Naval High School (Turkey)

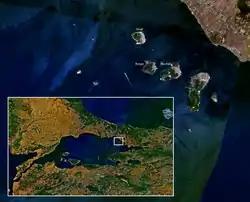
Satellite photo of the Prince Islands (Heybeliada is third from left)

All graduates of the Naval High School were directly admitted to the Turkish Naval Academy with no further examination following the oath taking ceremony.